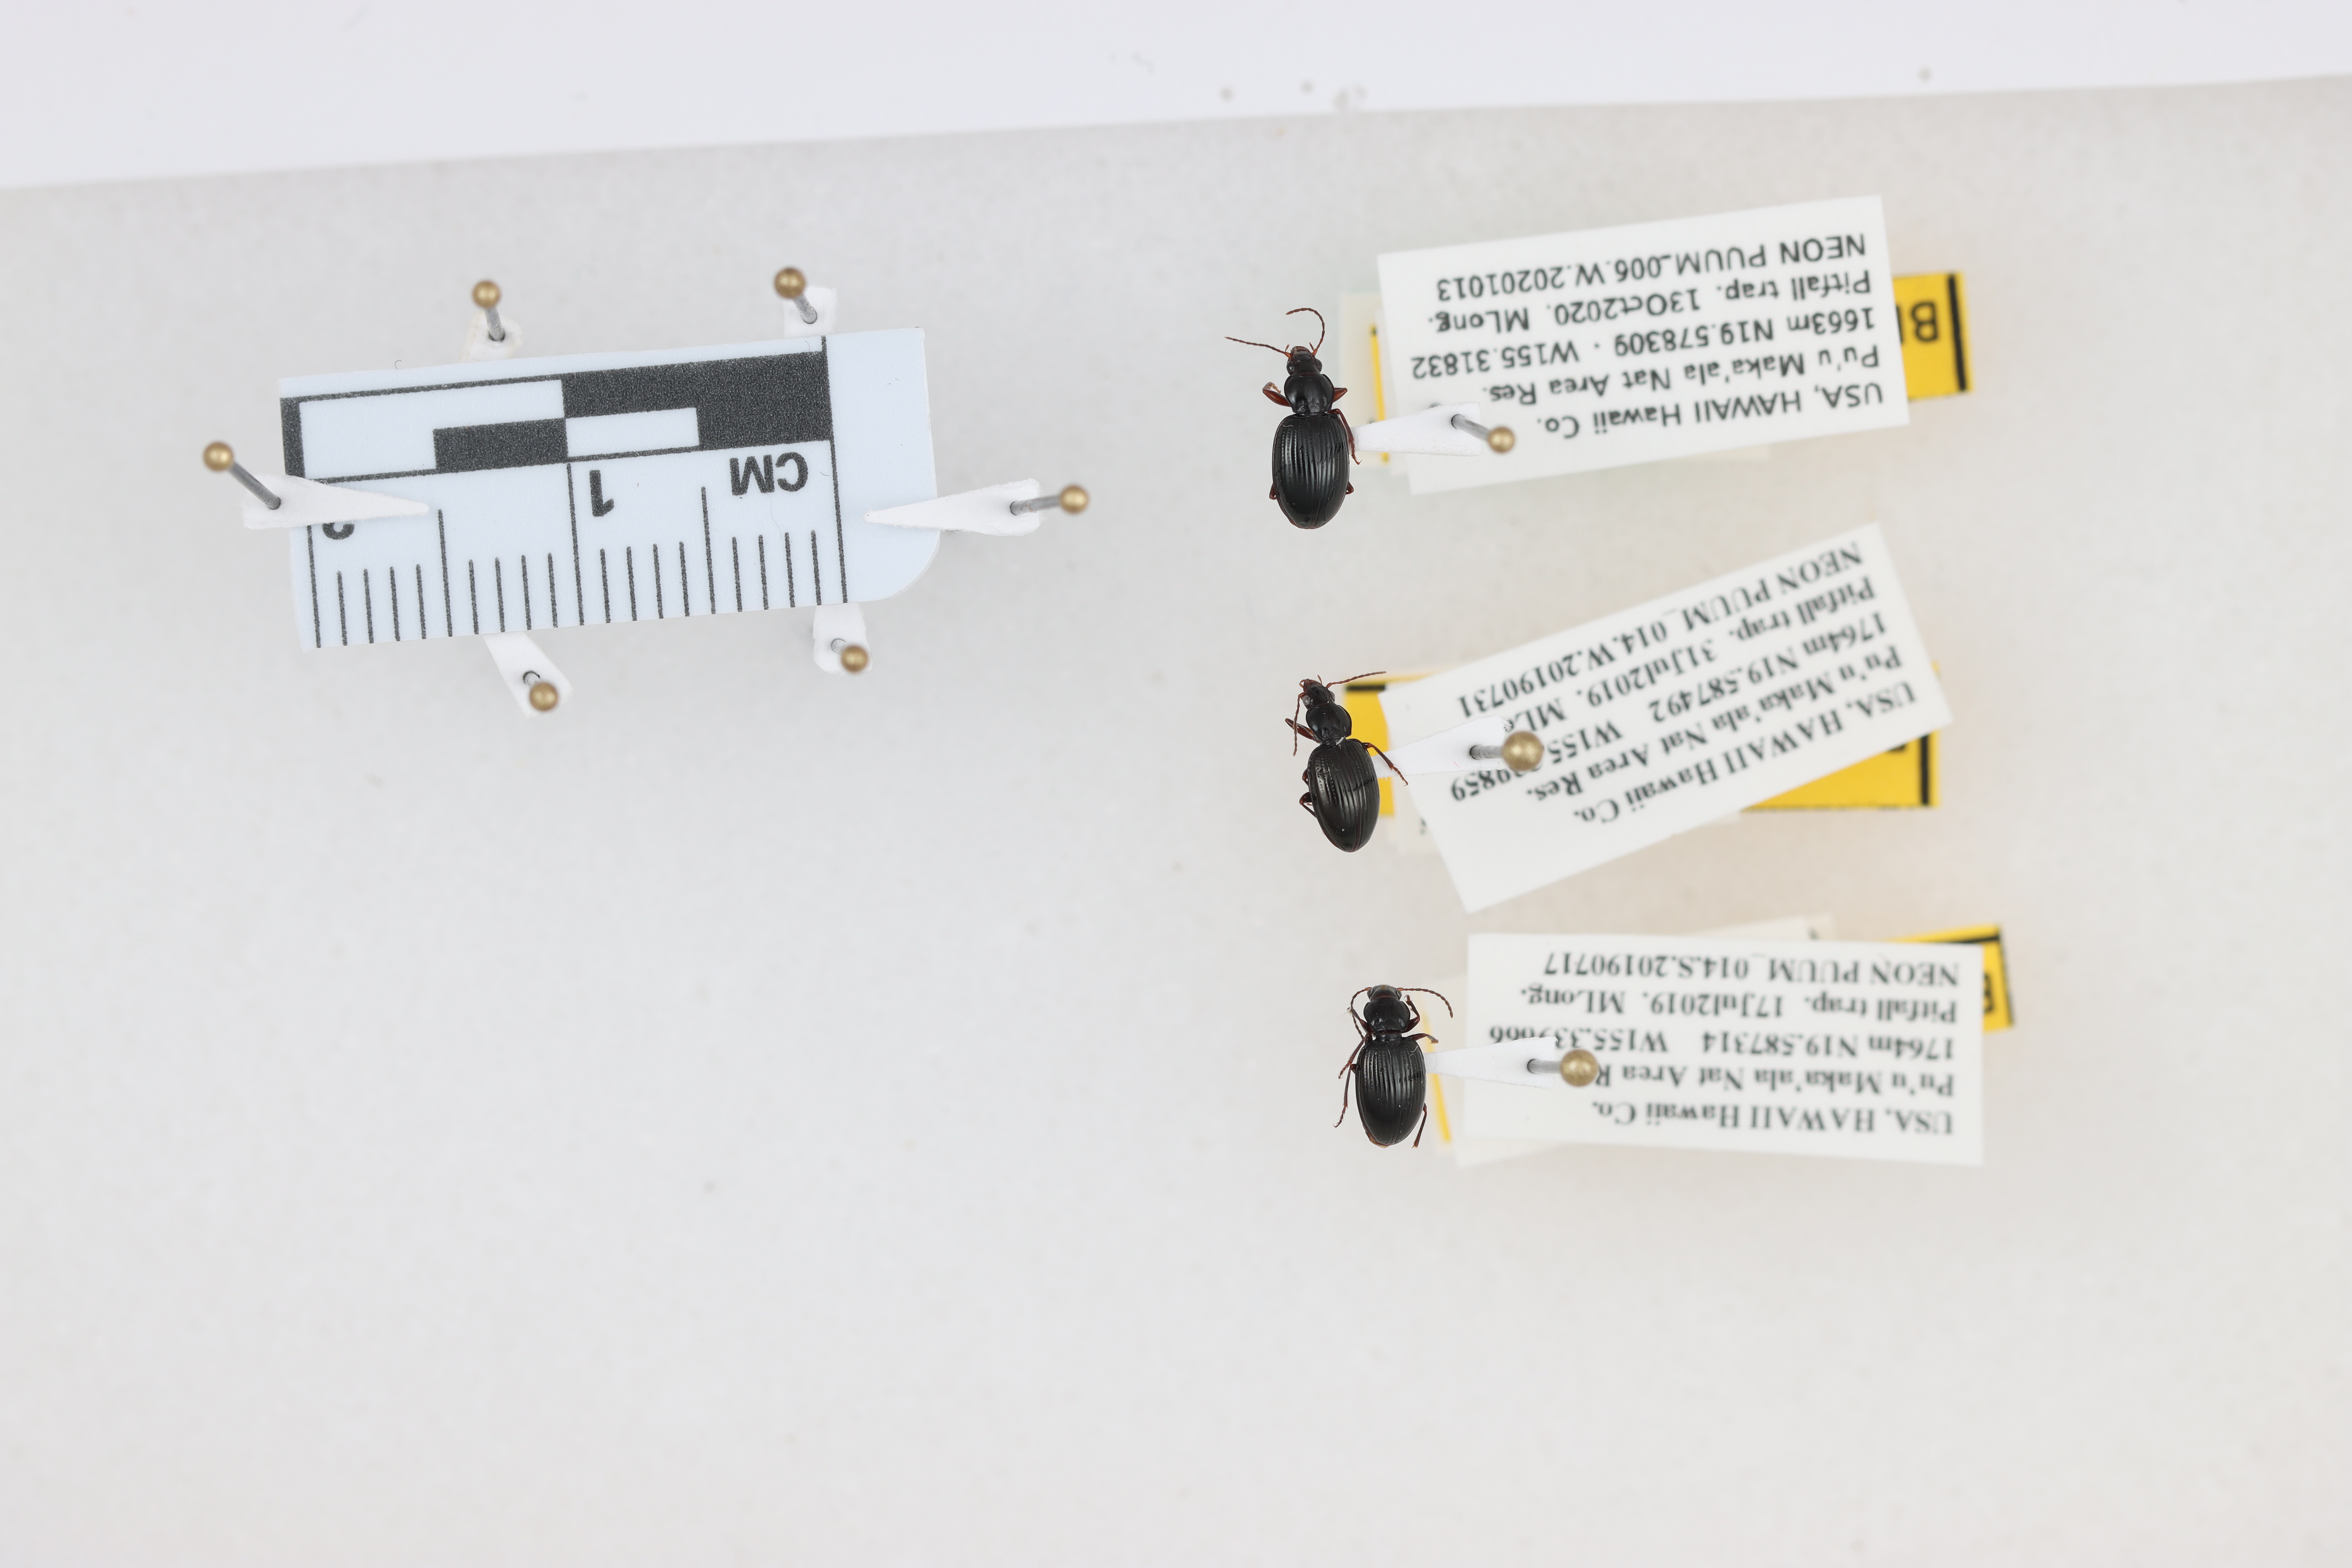
Beetle 1 — elytra length: 0.421 cm, elytra max width: 0.289 cm, basal pronotum width: 0.131 cm

Beetle 2 — elytra length: 0.412 cm, elytra max width: 0.255 cm, basal pronotum width: 0.113 cm

Beetle 3 — elytra length: 0.393 cm, elytra max width: 0.264 cm, basal pronotum width: 0.119 cm